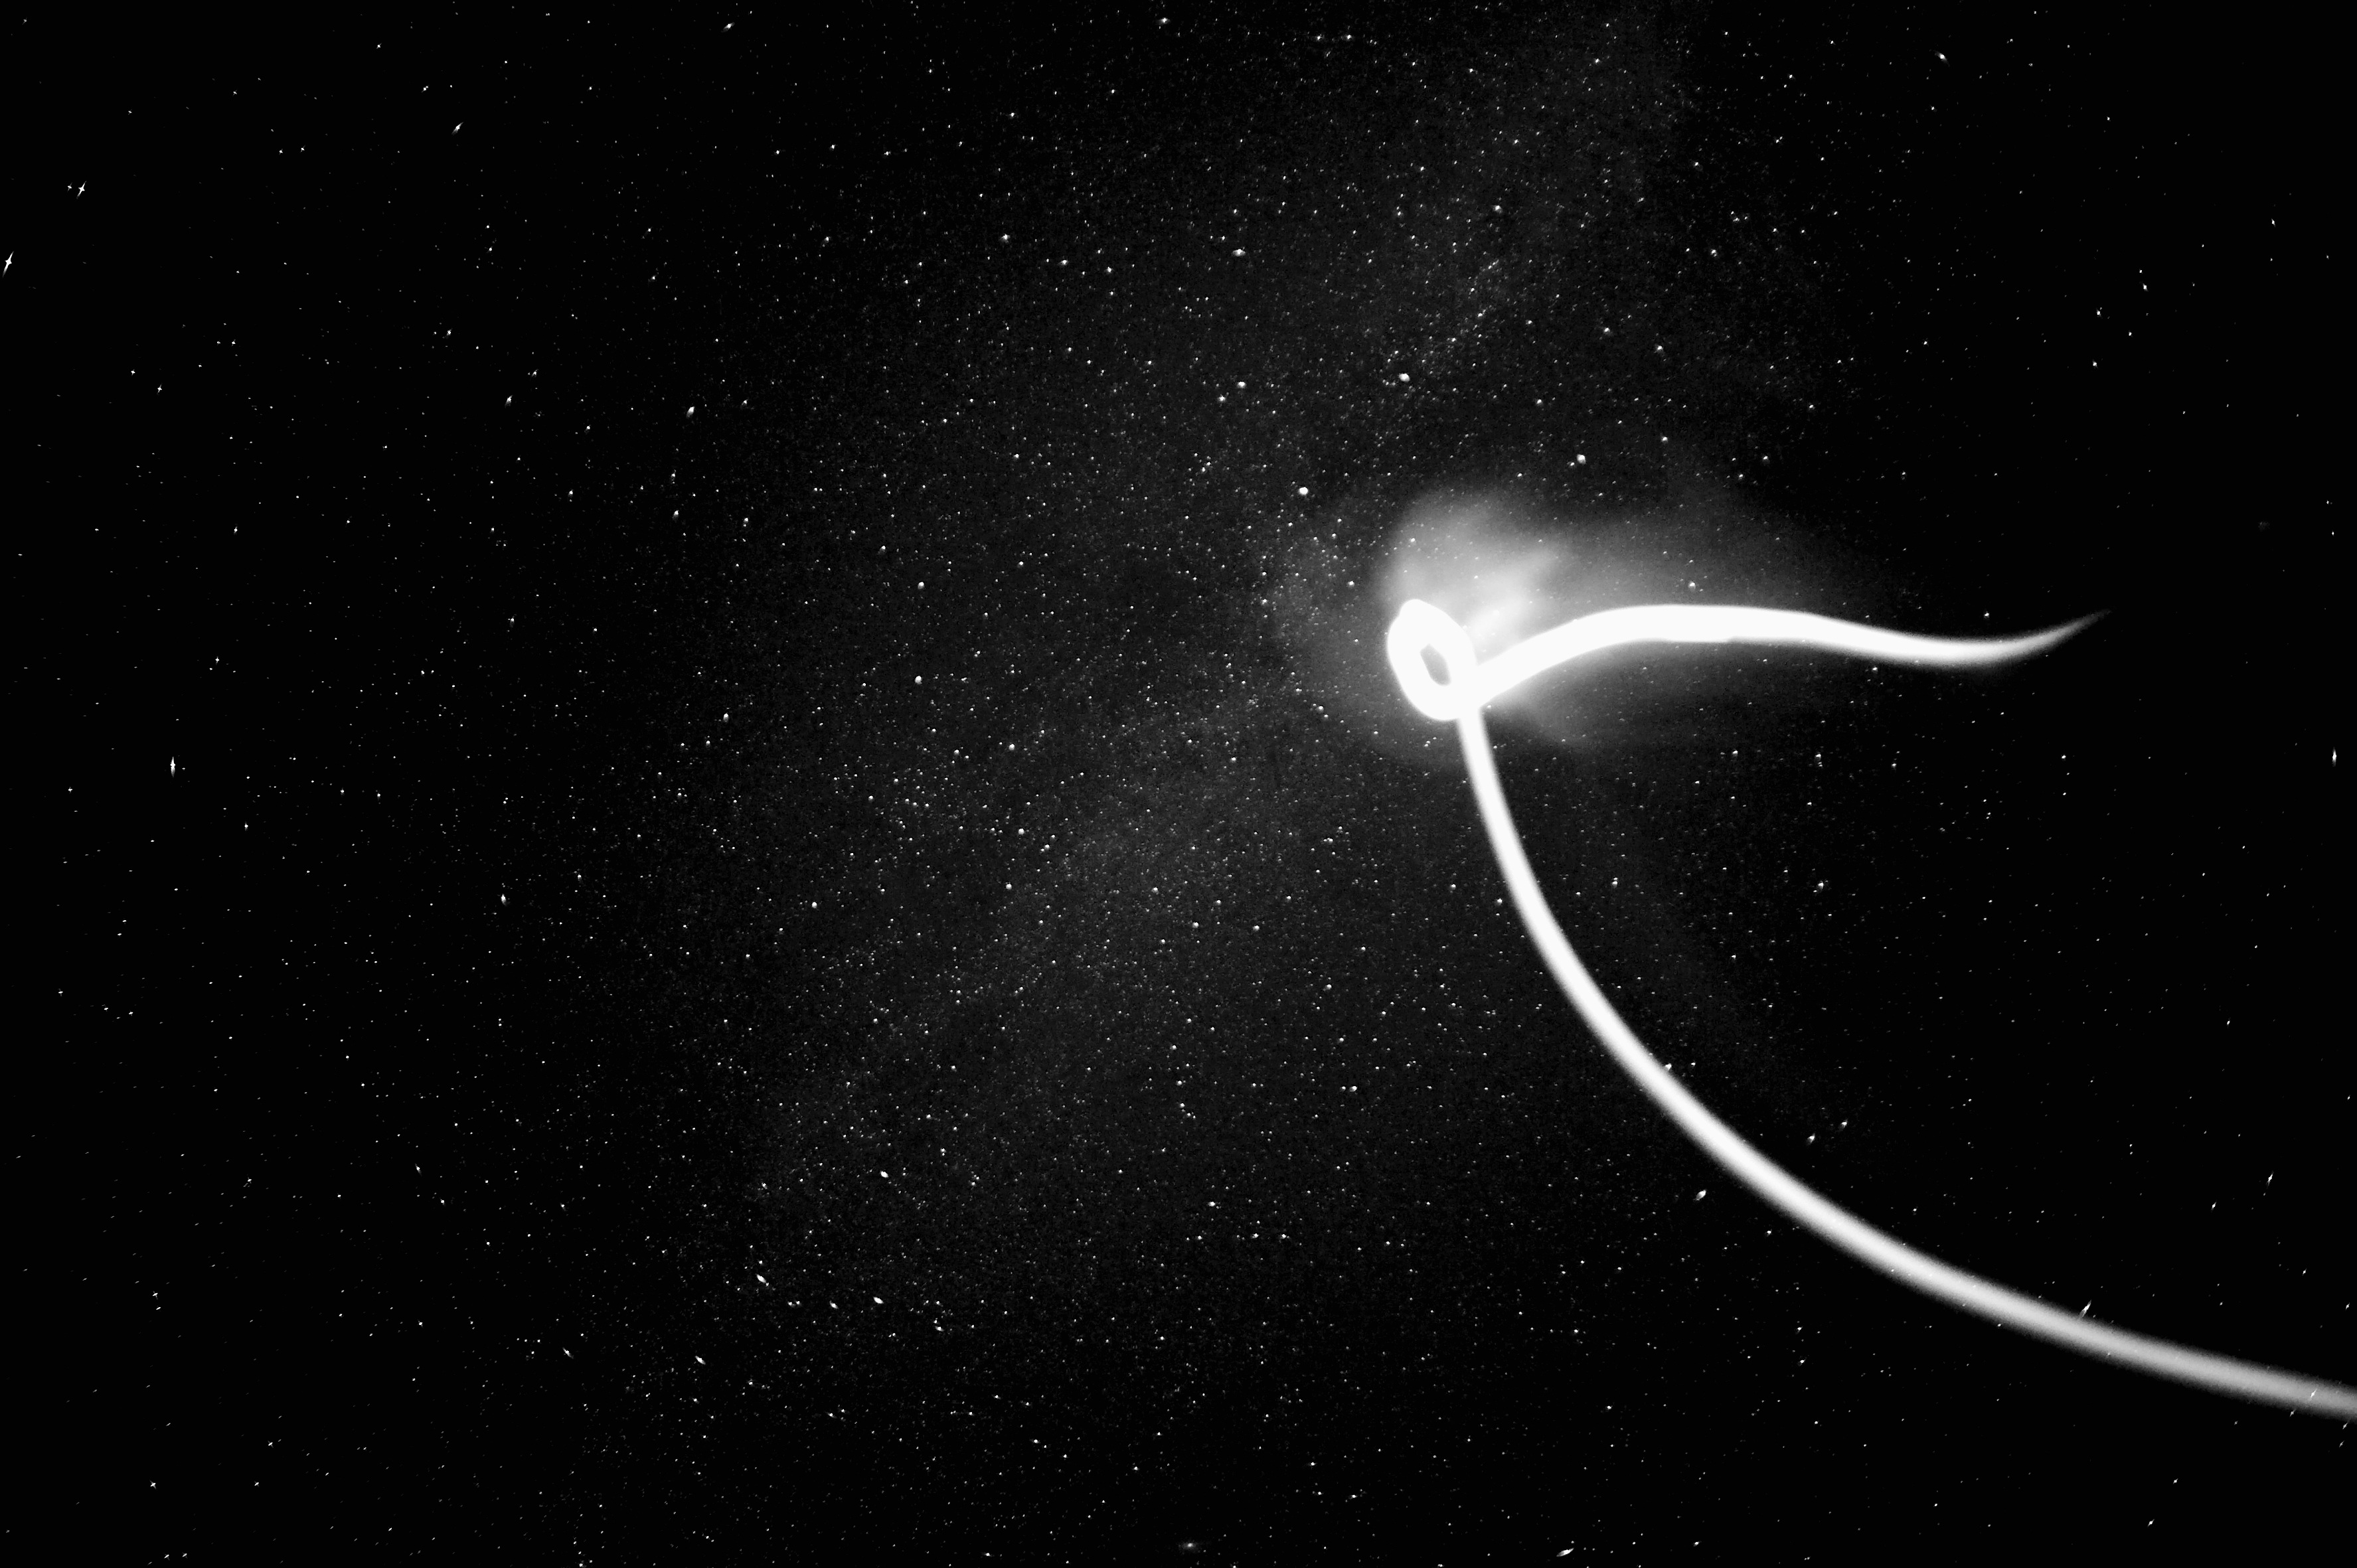
light, black and white, seat, atmosphere, space, outer space, astronomy, stars, universe, astronomical object